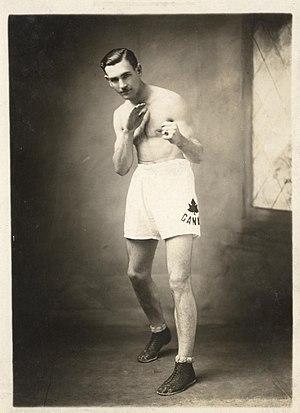
Raymond Smillie est un boxeur canadien né le 18 janvier 1904 à Toronto et mort le 21 avril 1993 à Sault-Sainte-Marie, Ontario.